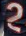
Number: 2